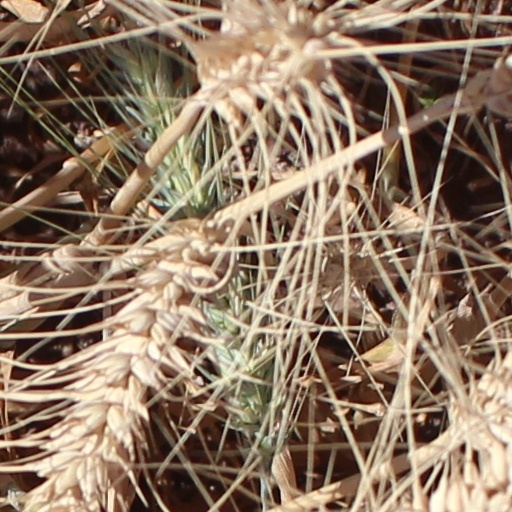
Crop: wheat